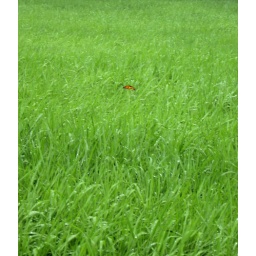
Monarch butterfly flutters over a field @ Topsmead